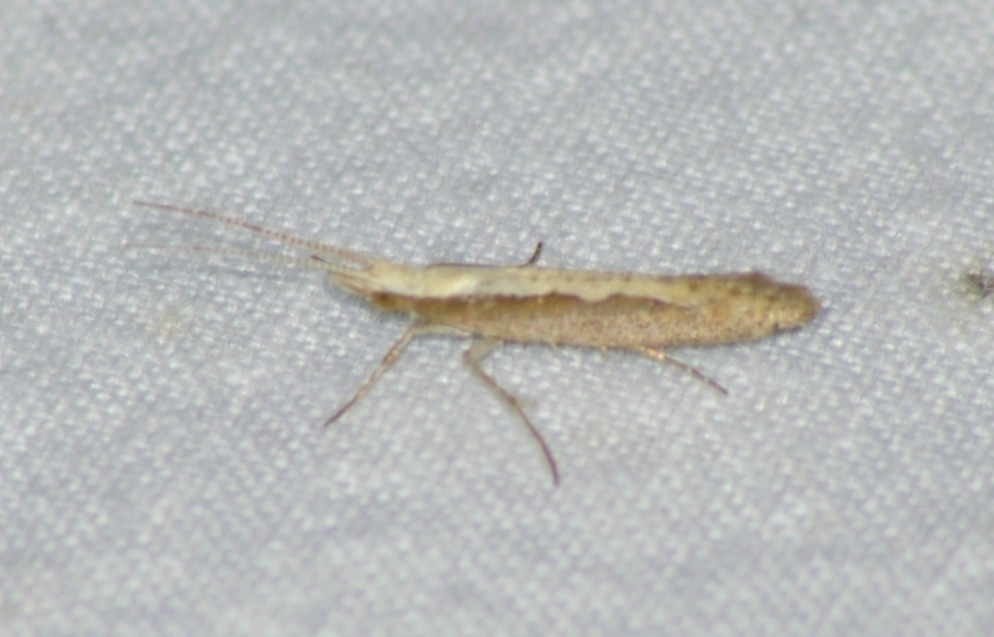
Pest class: diamondback_moth